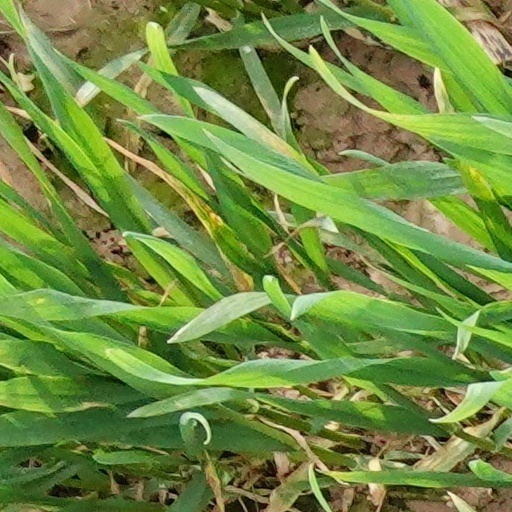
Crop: wheat